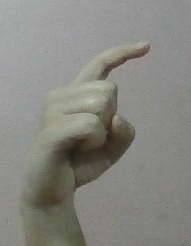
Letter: ra